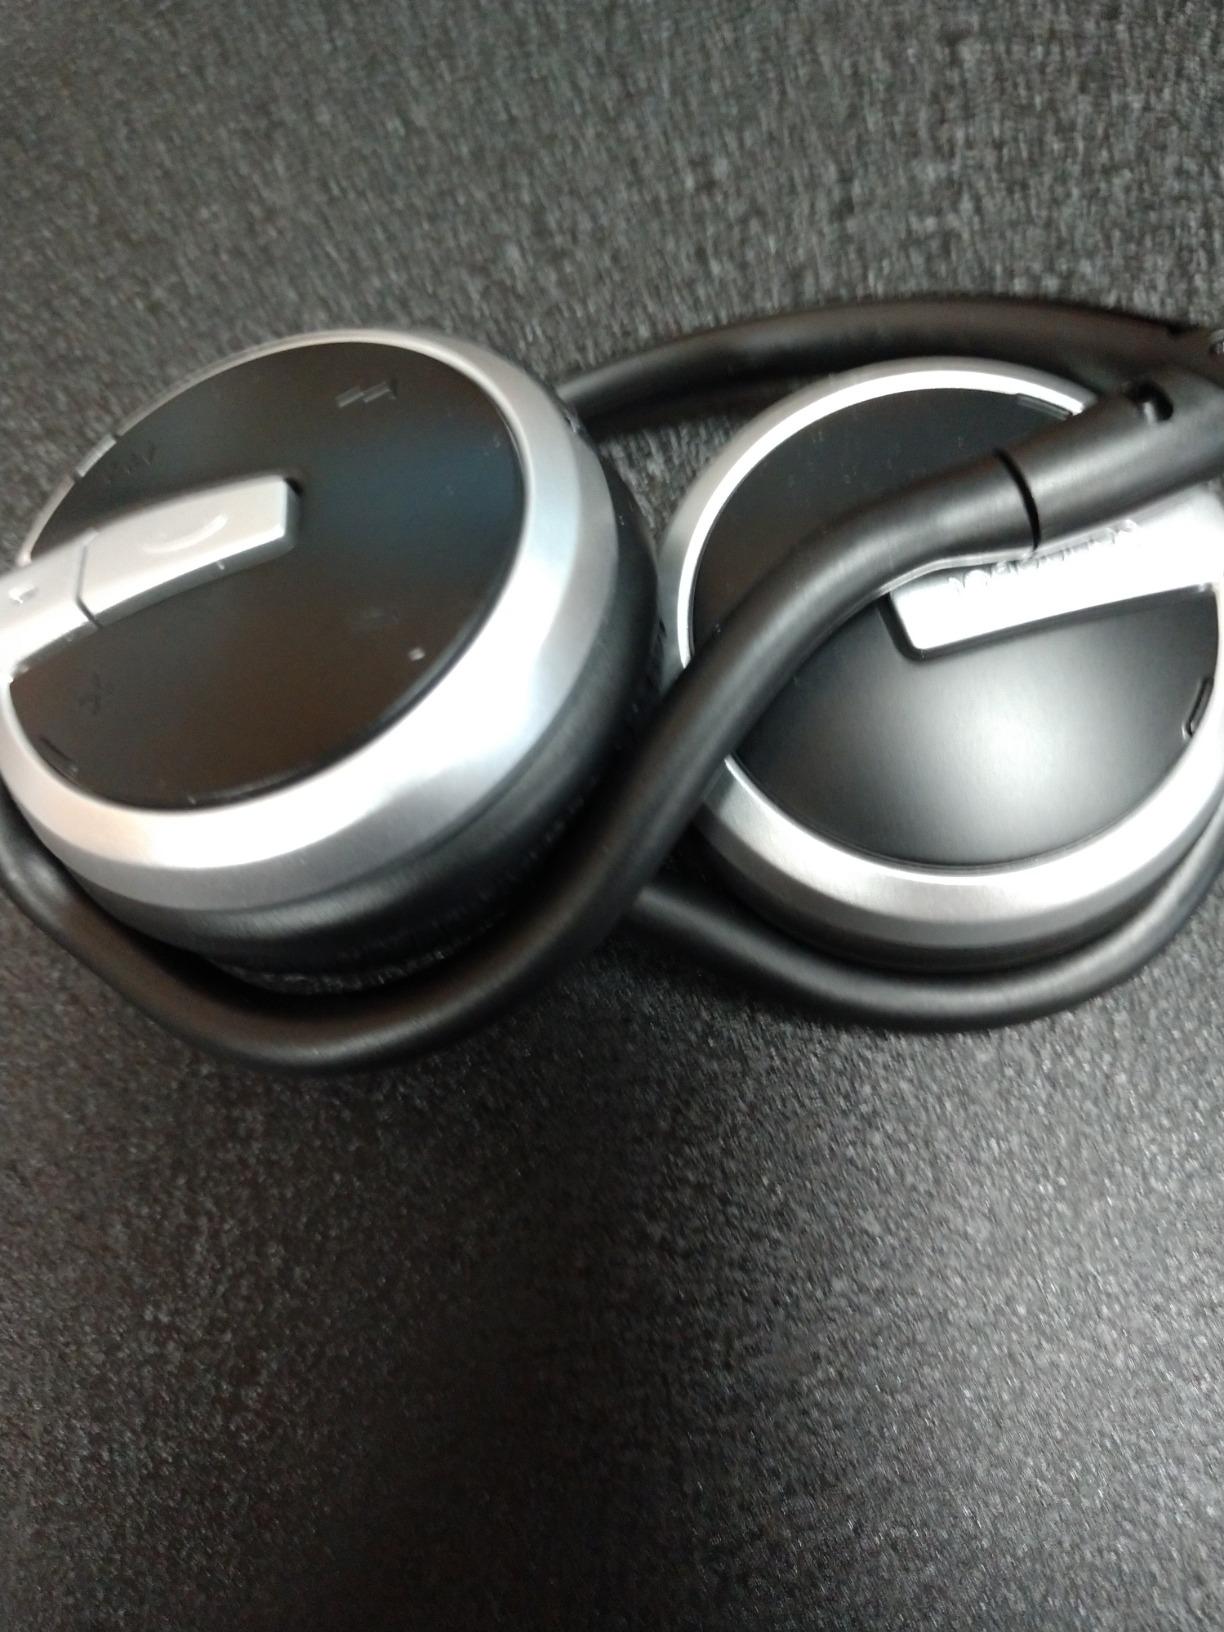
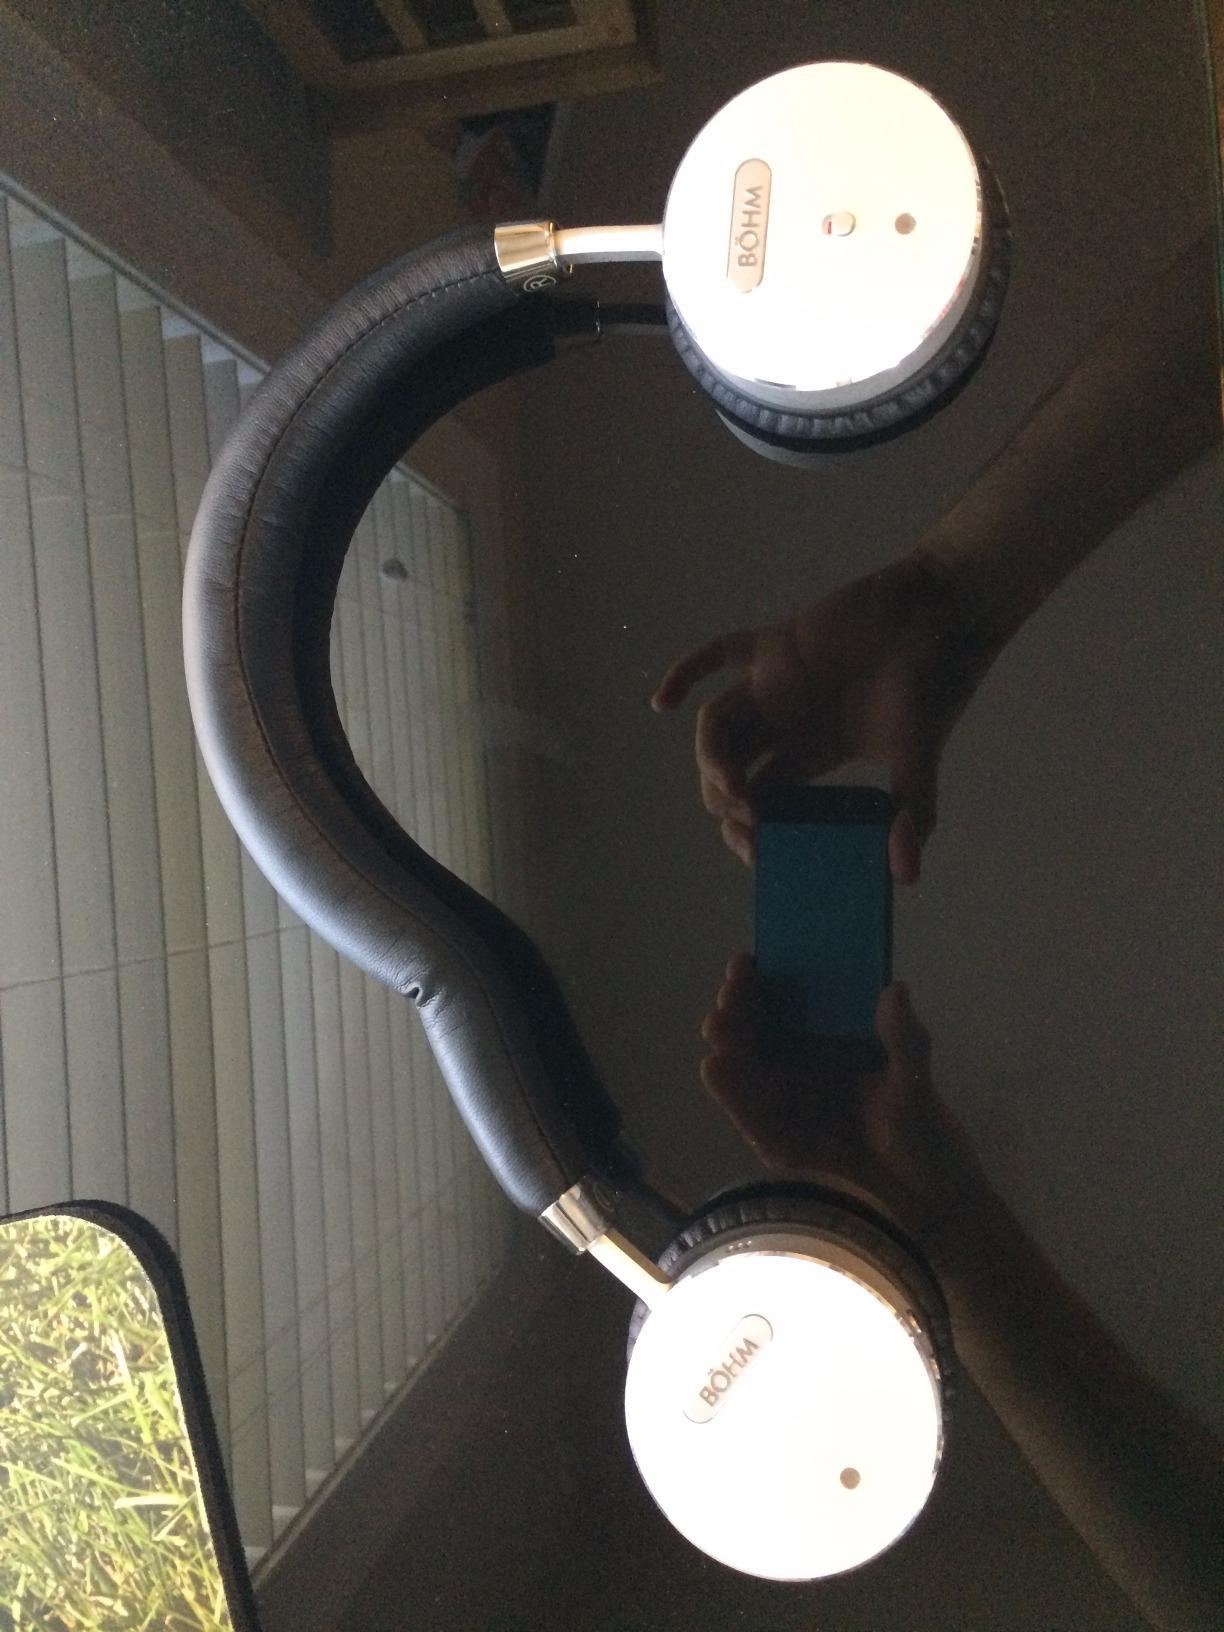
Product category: headphones
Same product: no